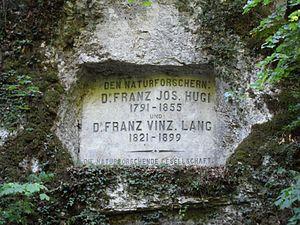
Franz Joseph Hugi, né probablement le 23 janvier 1791 à Granges et mort le 25 mars 1855 à Soleure, est un géologue, naturaliste et alpiniste suisse.